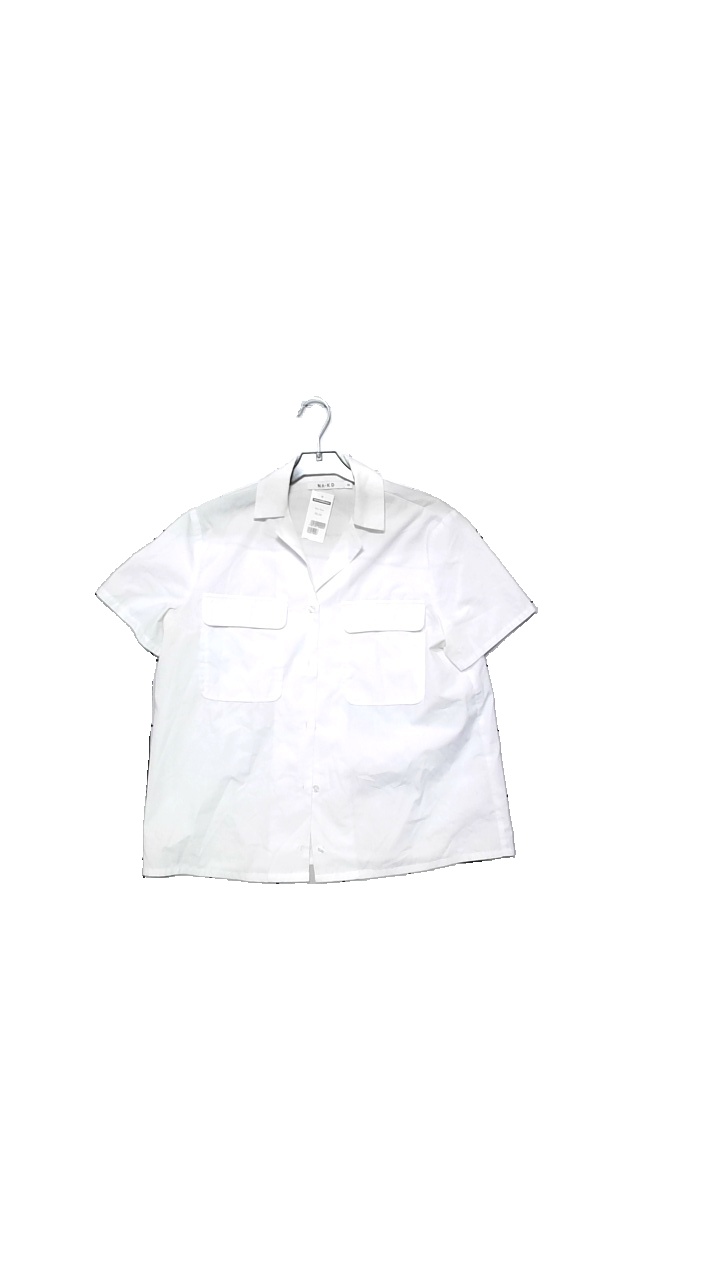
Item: Blouse (Ladies)
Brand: Na-kd
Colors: White
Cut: Regular, Loose
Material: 65% polyester, 35% cotton
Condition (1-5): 4
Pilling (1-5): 3
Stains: Minor
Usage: Reuse
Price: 50-100